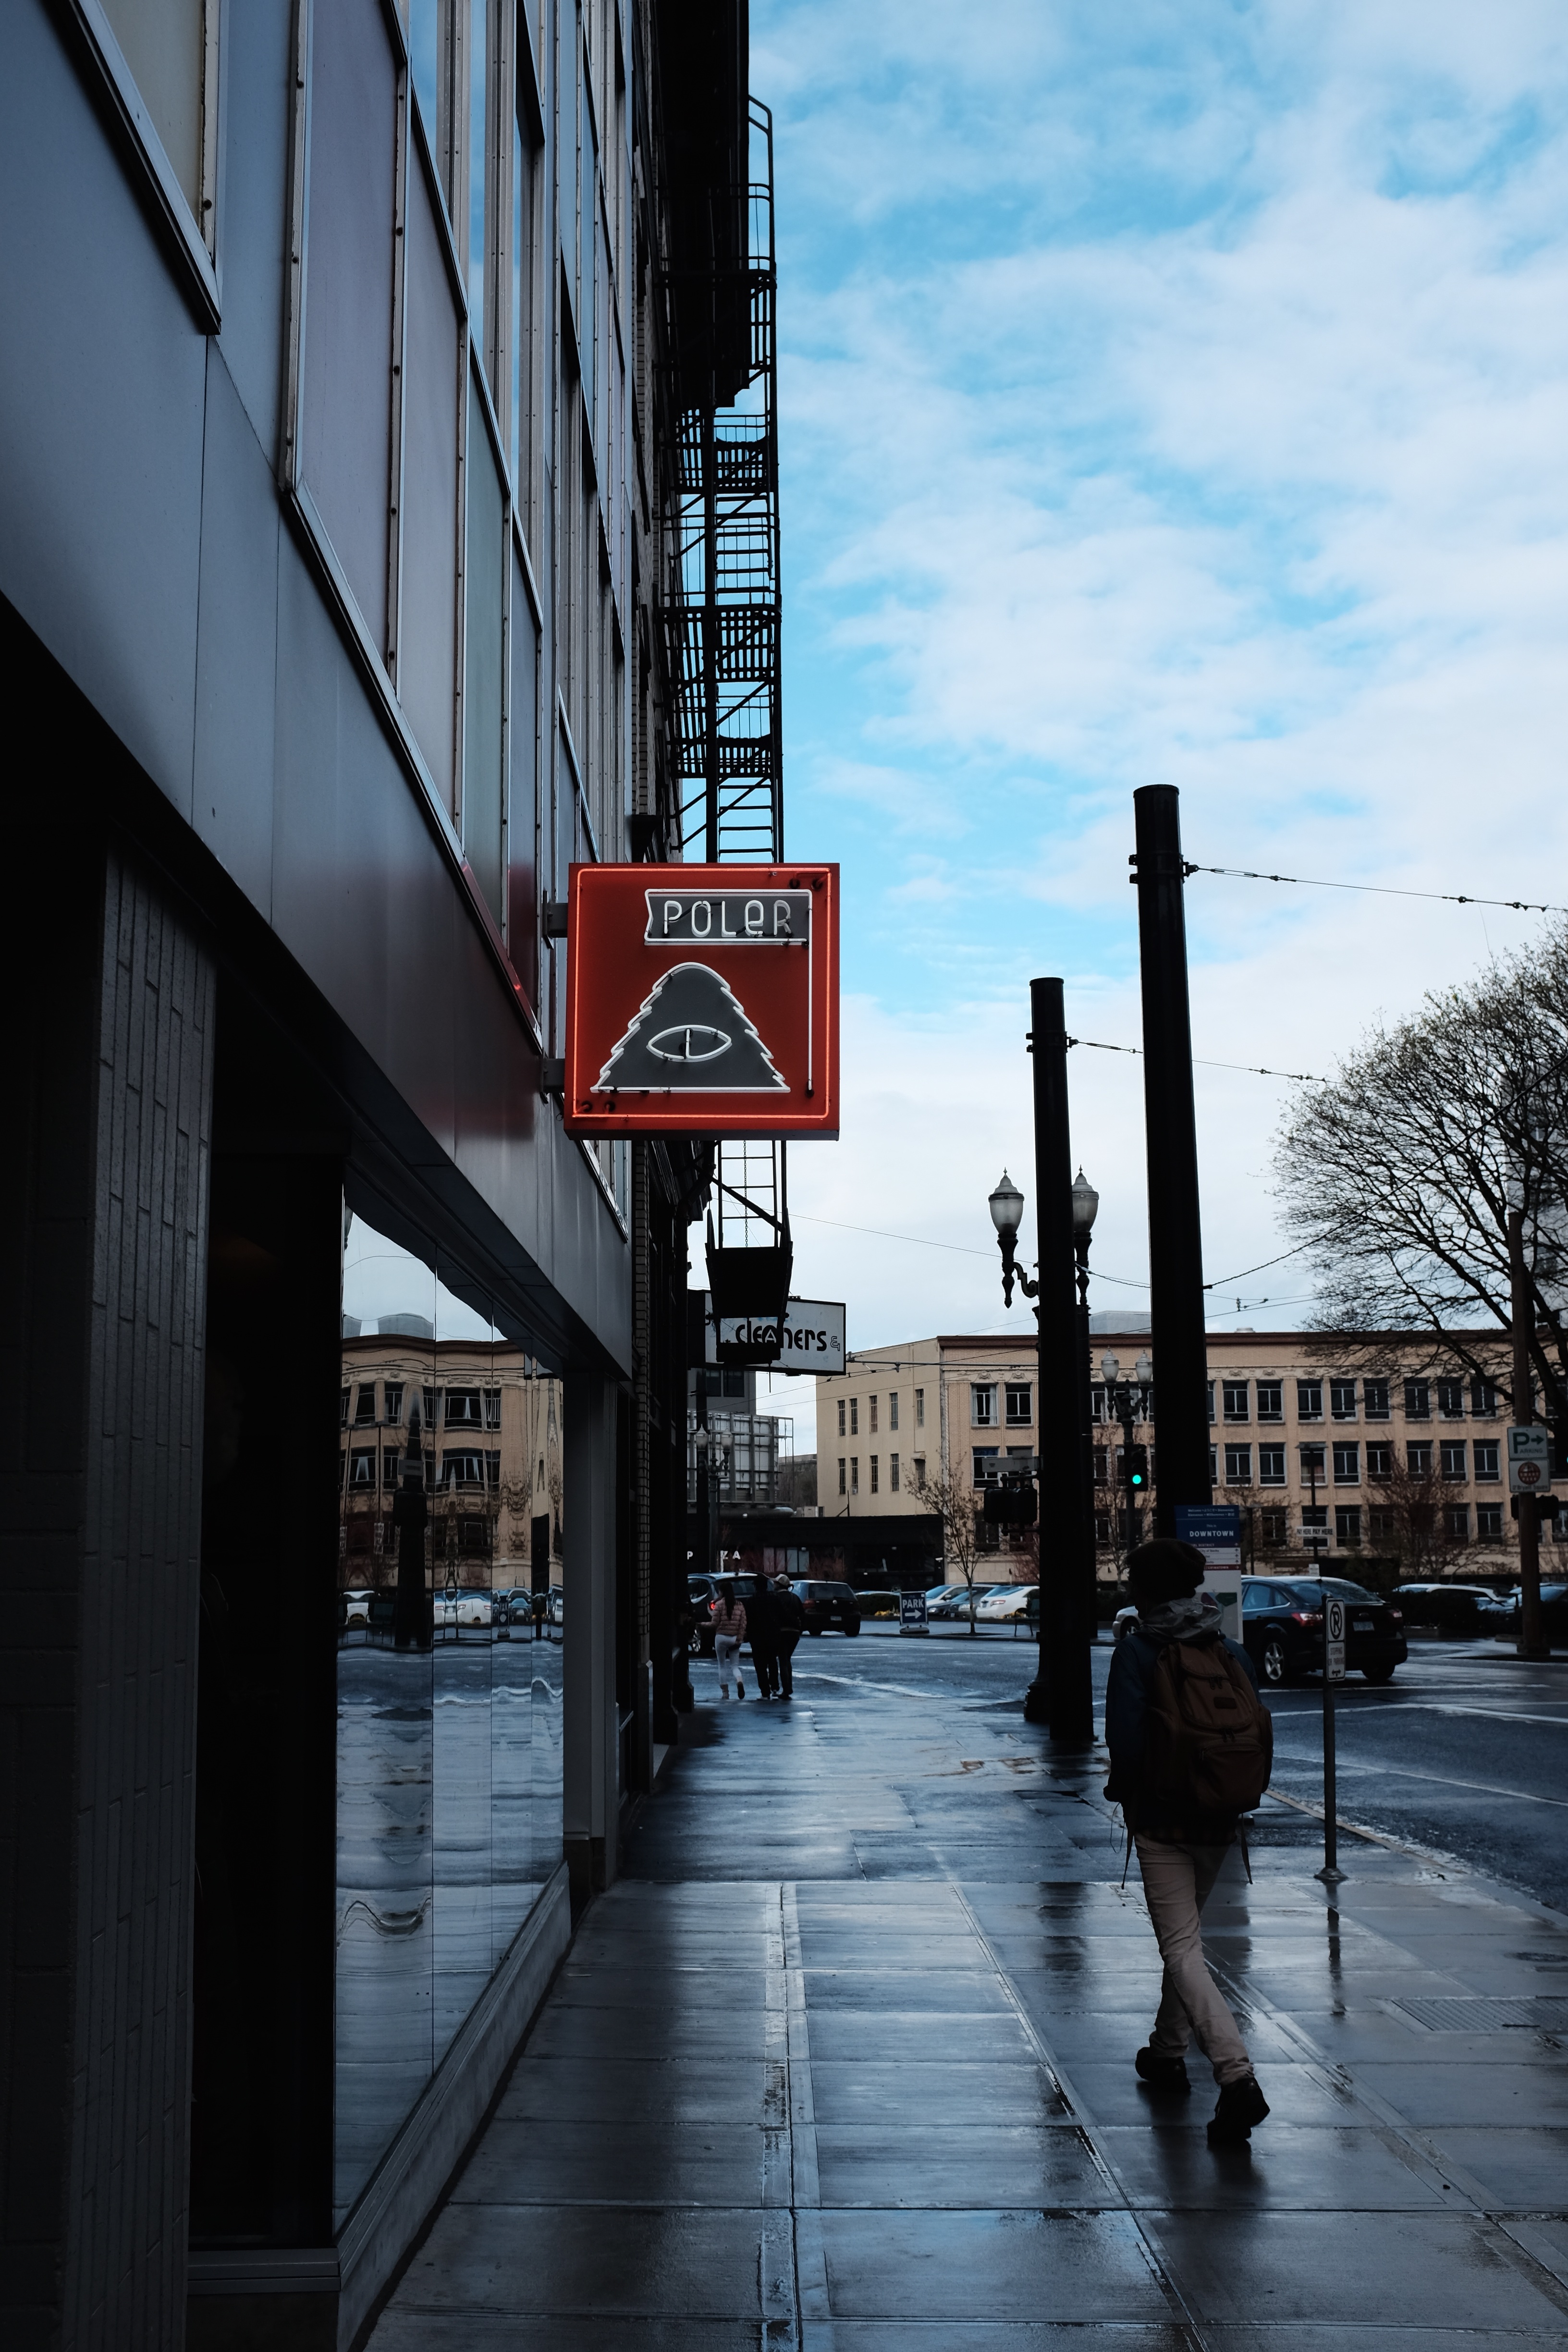
architecture, road, street, city, skyscraper, cityscape, downtown, evening, reflection, landmark, shape, urban area